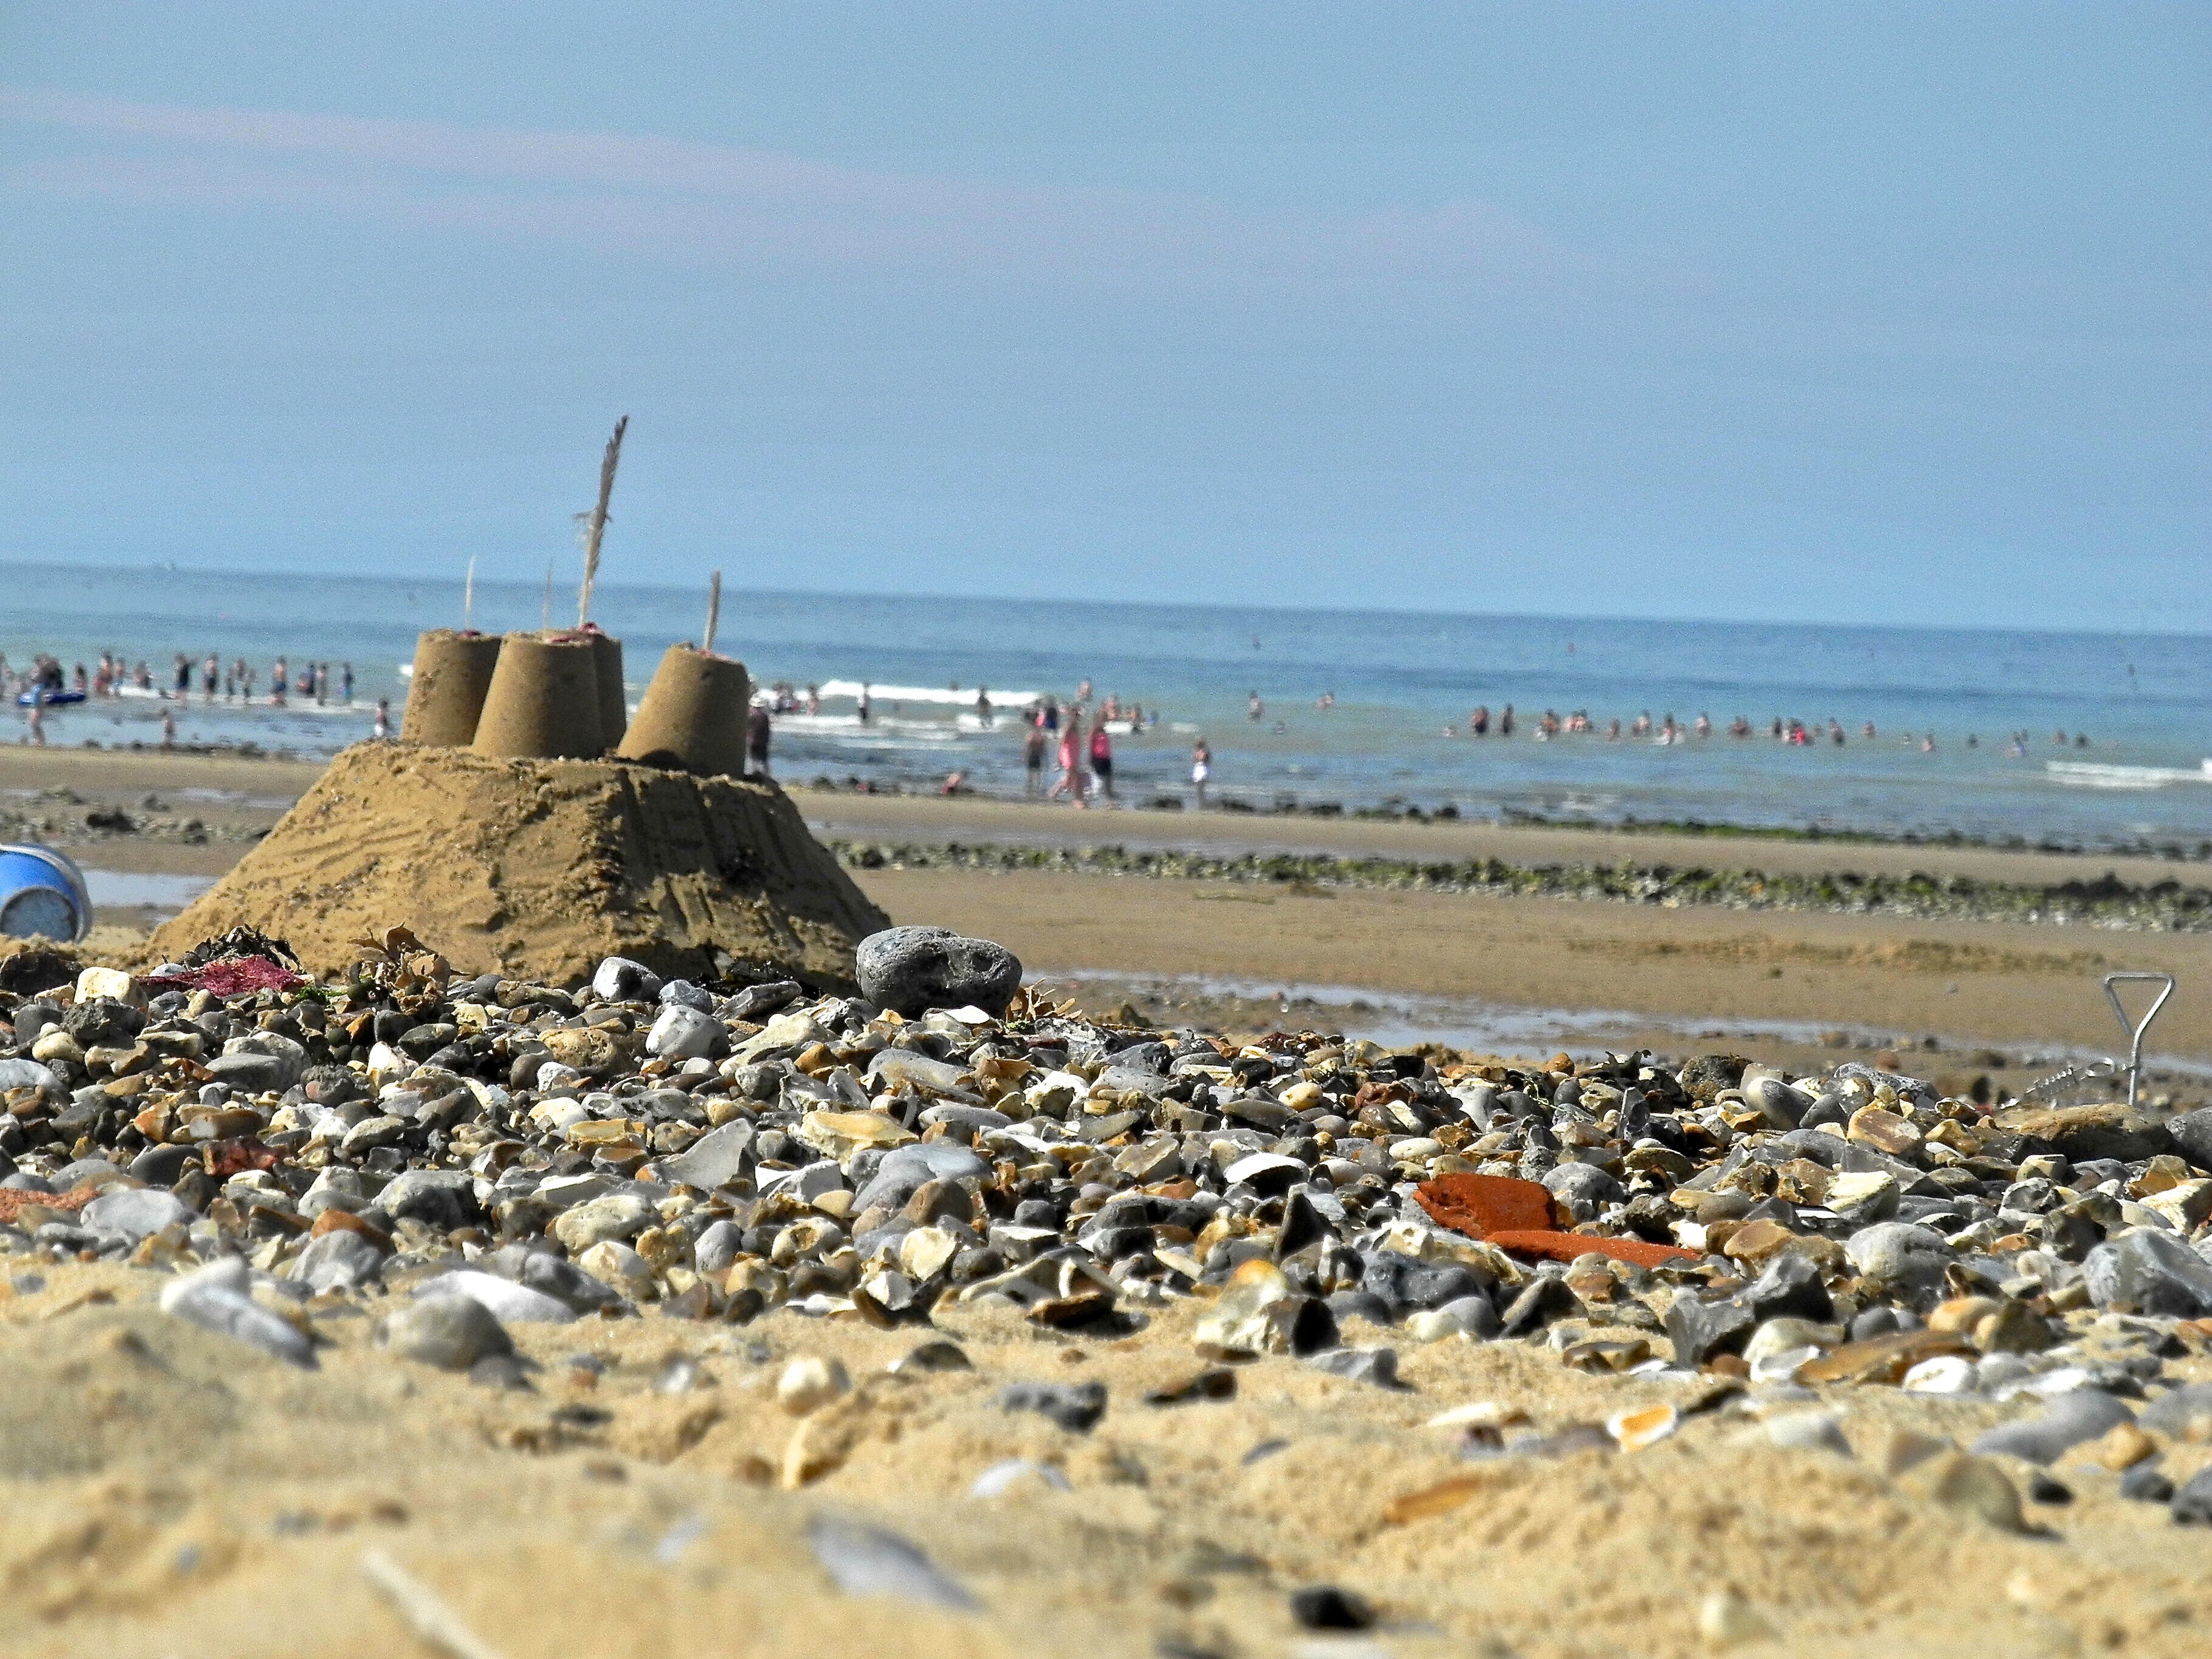
beach, sea, coast, sand, rock, ocean, shore, tower, material, breakwater